Minamiechizen, Fukui

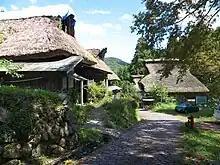
The old "shukuba" of Itadori, one of the "100 secluded villages in Japan"

Minamiechizen is located in central Fukui Prefecture, bordered by Gifu Prefecture to the west, Shiga Prefecture to the south and the Sea of Japan to the west. Parts of the coastal area of the town are within the borders of the Echizen-Kaga Kaigan Quasi-National Park.